Elia Dalla Costa

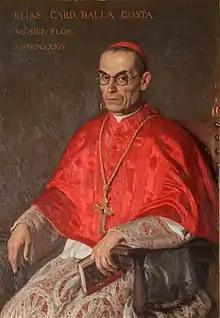
Portrait of cardinal Dalla Costa (1934)

Pope Pius XI created Dalla Costa as the Cardinal-Priest of San Marco on 13 March 1933. He received the red hat and his titular church on 16 March. Dalla Costa was a staunch anti-communist and anti-fascist; when Adolf Hitler visited Florence in 1938 he took the dramatic decision (despite great external pressure) to close all the doors and windows of the episcopal palace and refused to participate in the celebrations. He railed against the Italian Racial Laws deeming them an affront to human rights and dignities. He was one of the cardinal electors in the 1939 papal conclave (at which he received some votes as he was also a "papabile" candidate) that selected Pope Pius XII. He was considered to be papabile due to his pastoral sensitivities and due to the fact that he was considered a non-political prelate. Cardinal Francesco Marchetti Selvaggiani — who had voted for Pacelli (later Pius XII) — said Dalla Costa would have been elected as pope if the cardinals had wanted "an angel" rather than a diplomat. There were some sources suggesting that Pacelli himself had voted for either Dalla Costa or Federico Tedeschini. But others suggested that his candidature did not gain traction since he was deemed too anti-fascist (which could have been problematic) and was deemed to be cold and aloof.